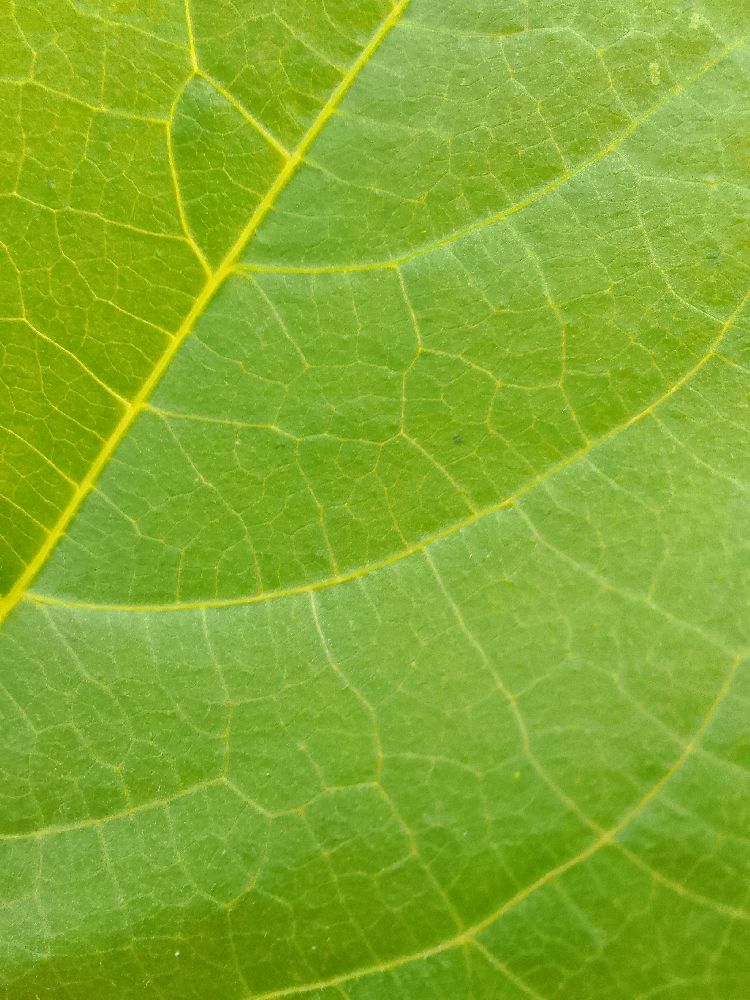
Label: healthy